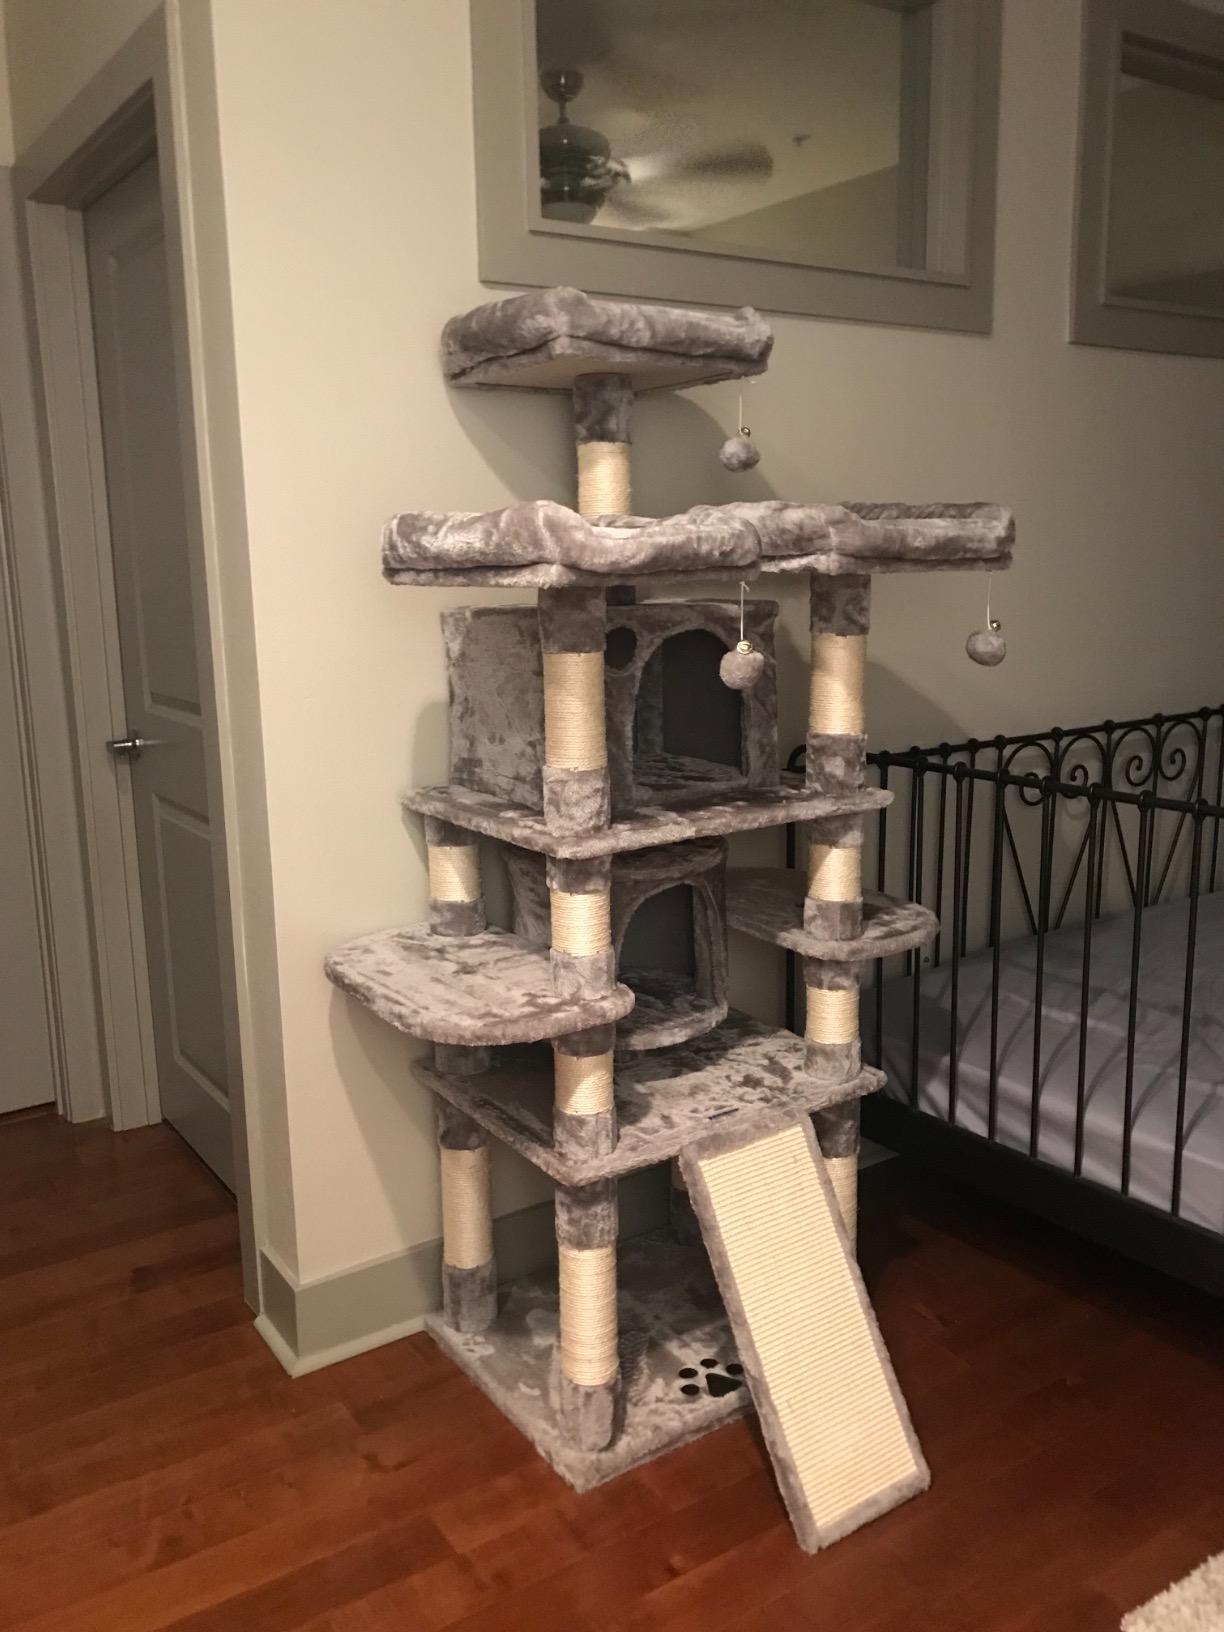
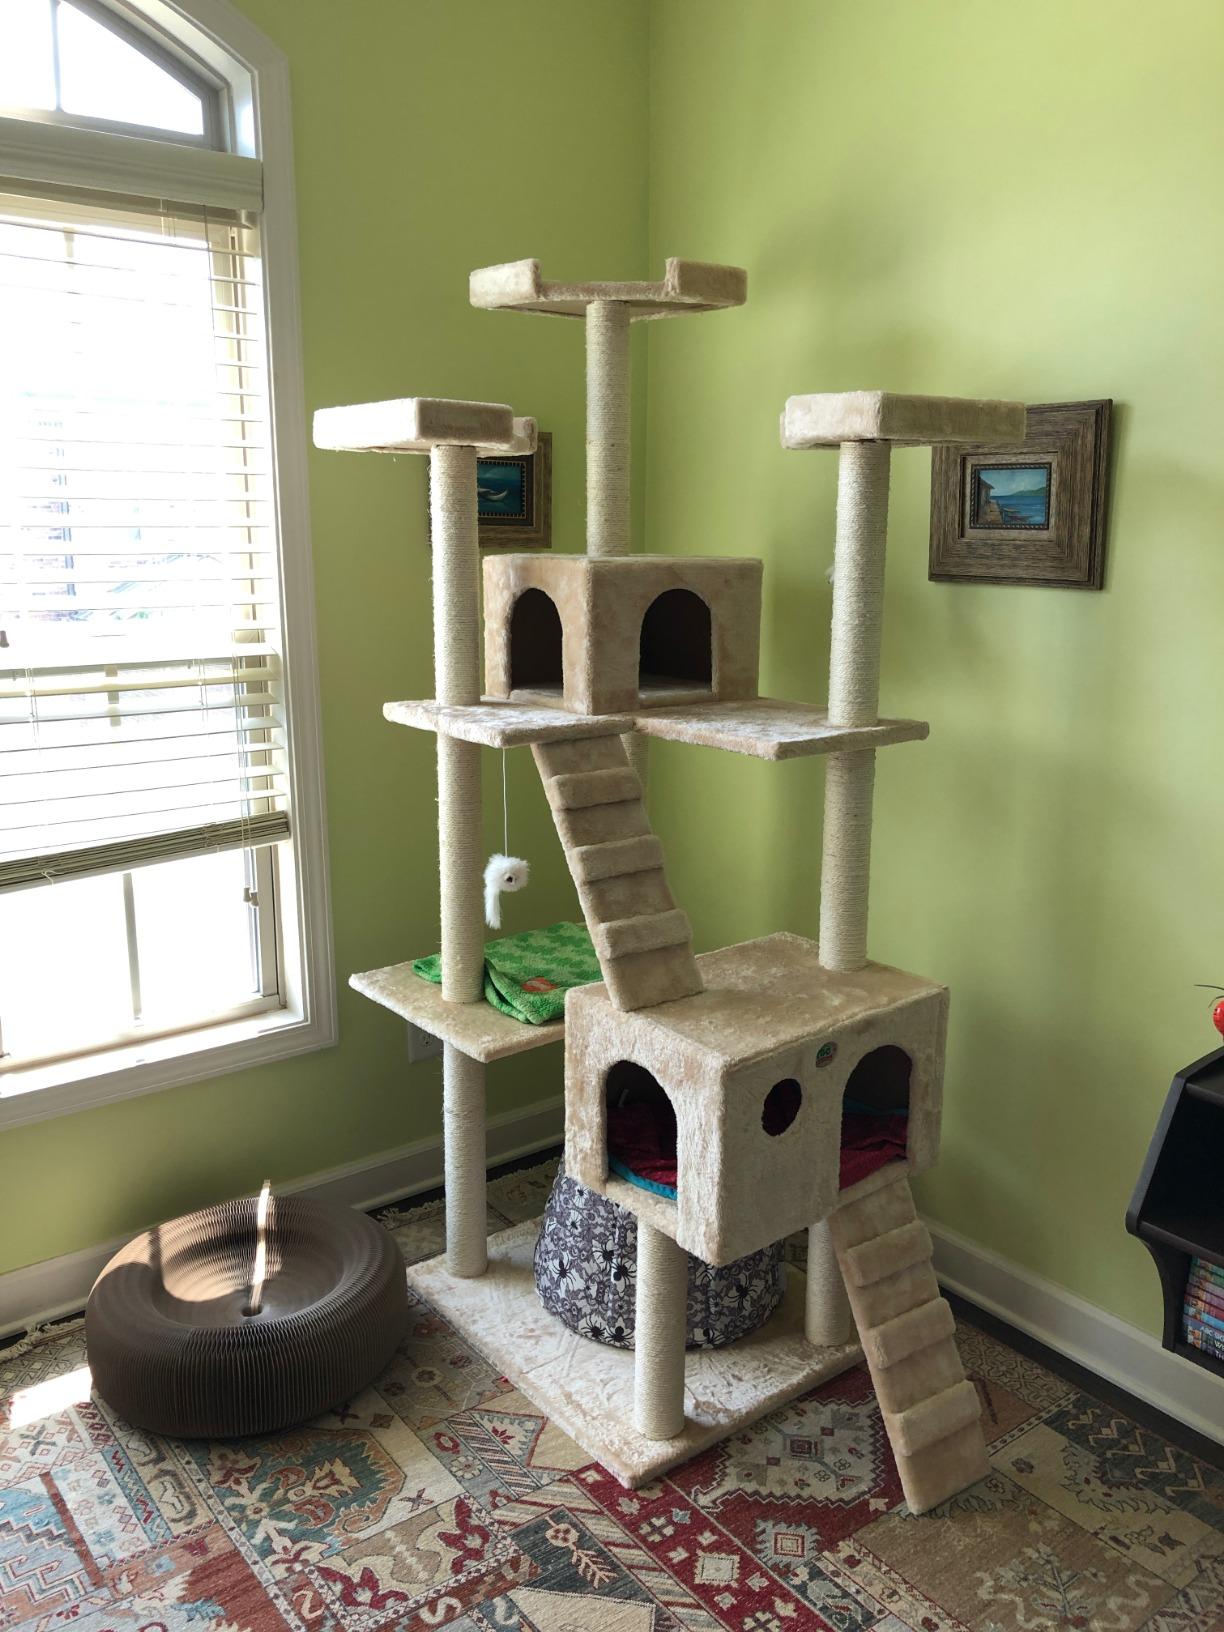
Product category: items_cat tree
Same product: no